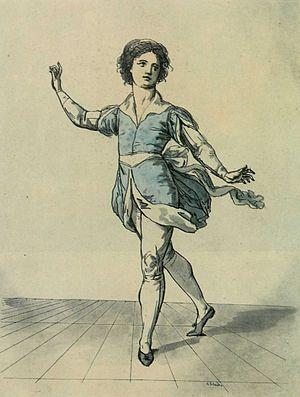
Le costume de ballet est le costume utilisé par les danseurs classiques.
Salvatore Viganò est un danseur et chorégraphe italien né à Naples le 25 mars 1769 et mort à Milan le 10 août 1821.